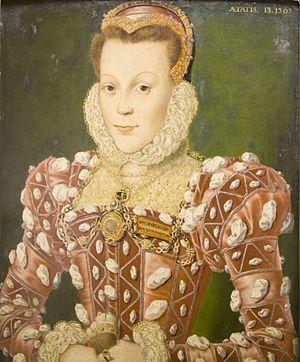
Henry Wriothesley, 3ᵉ comte de Southampton, chevalier de la Jarretière, est le fils unique de Henry Wriothesley, 2ᵉ comte de Southampton, et de Mary Wriothesley, comtesse de Southampton, née Mary Browne, fille d'Anthony Browne, 1ᵉʳ vicomte Montagu. Les deux poèmes narratifs de Shakespeare's, intitulés Vénus et Adonis et The Rape of Lucrece, ont été dédiés à Southampton, qui est généralement considéré comme le Fair Youth des Sonnets de Shakespeare.